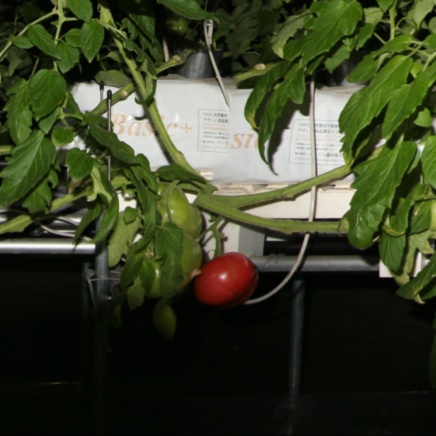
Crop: tomato